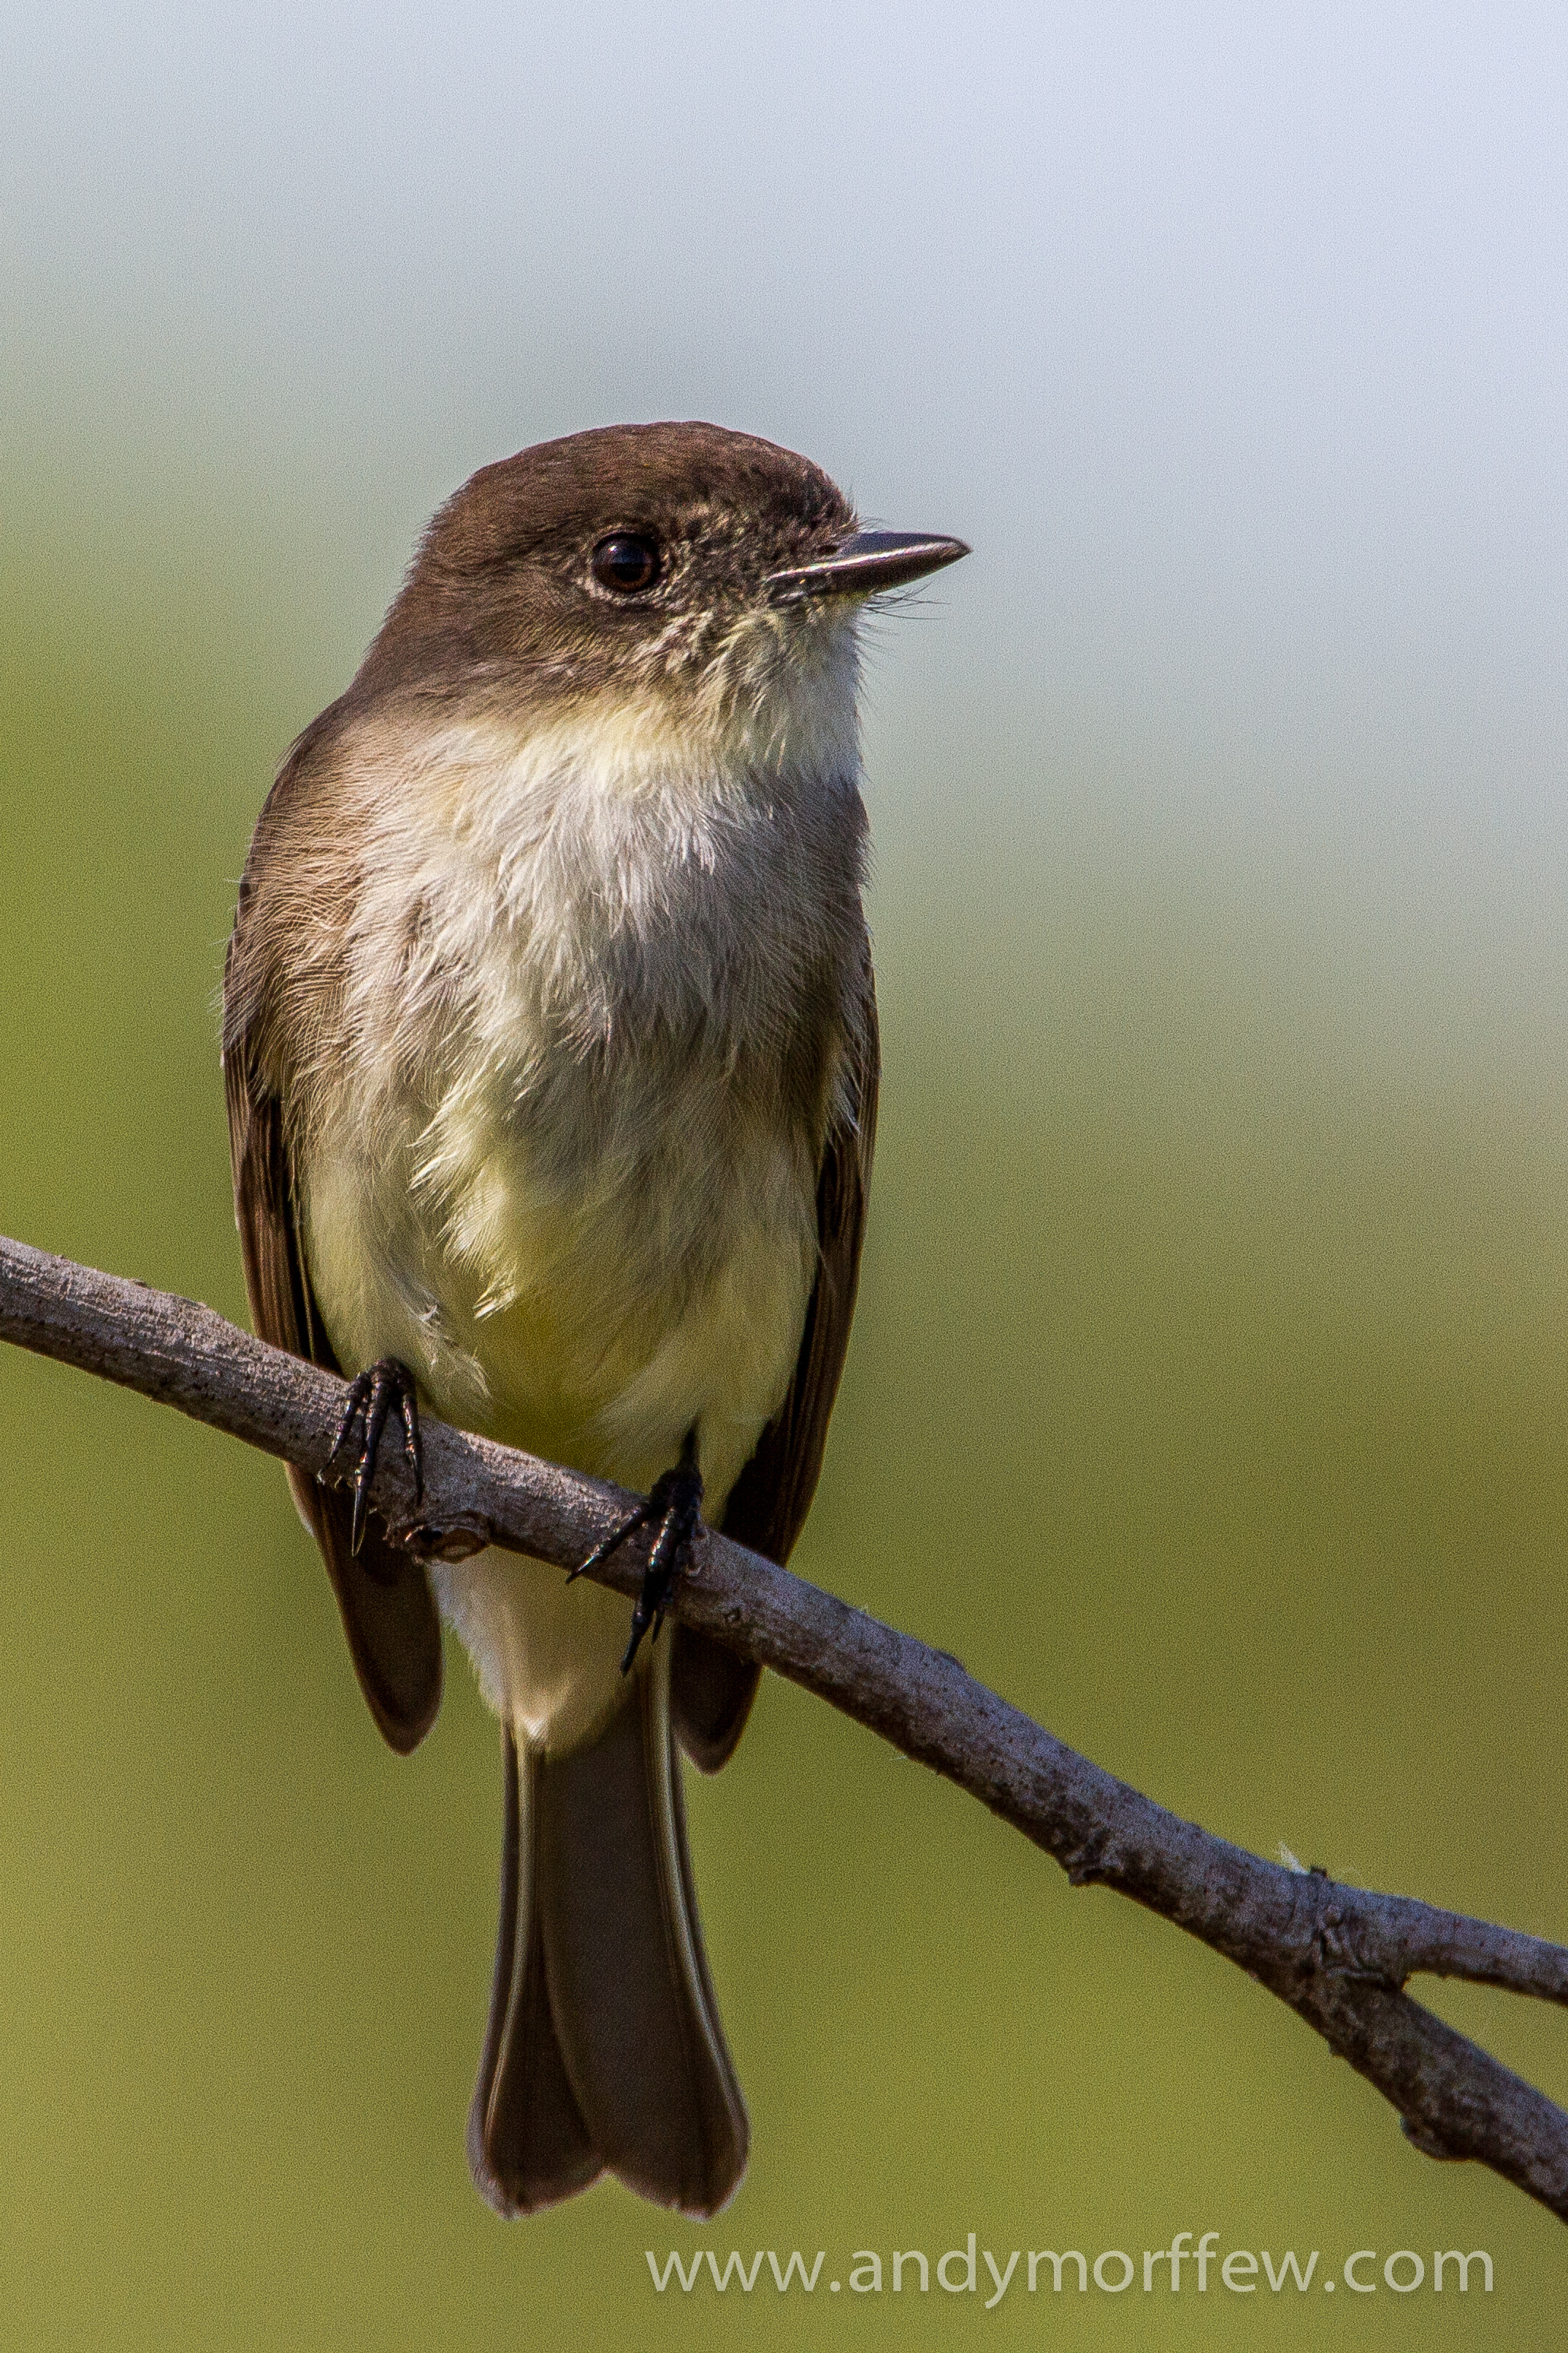
branch, bird, wildlife, beak, fauna, close up, vertebrate, finch, florida, andymorffew, morffew, naples, easternphoebe, wren, old world flycatcher, perching bird, emberizidae, nightingale